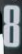
Number: 8